HMS Pargust

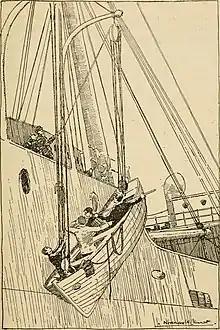
A fourth boat was partially lowered (by the "Pargust") with a proper amount of confusion (to fool "UC-29")

"Pargust" was assigned to special service duty and based at Queenstown, in Ireland and was active on anti-submarine duties in the Southwest Approaches.